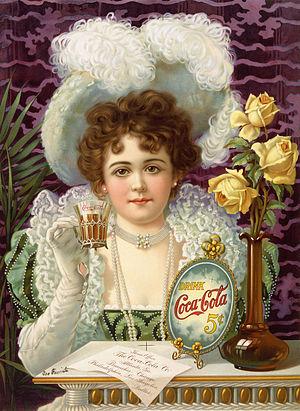
«Buvez Coca-Cola 5 cents», publicité de 1890 montrant une femme avec des vêtements fantaisie (vaguement inspirés de la mode des XVIe - XVIIe siècles) buvant cette boisson. Sur la table, un feuille de papier ainsi rédigée «Maison mère: la Cie Coca-Cola, Atlanta, Géorgie. Succursales à Chicago, Philadelphie, Los angeles et Dallas». Les marques en forme de croix et le texte surajouté avec un stylo-plume qui fuit (Notre Faovri, sic) laisse à penser qu'il s'agit d'une épreuve. Chromolithographie. Bibliographic information found on the LoC site: TITLE: Drink Coca-Cola 5 cents CALL NUMBER: PGA - Coca-Cola--Drink Coca-Cola (B size) [P&amp